Irattai Thiruppathy

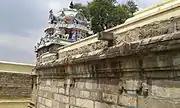
The vimana, the roof of the Devapiran sanctum

The temples are part of a regional legend of twin temples and are mentioned in both the "Brahmanda Purana" and the "Padma Purana" (under the name "Kedara Nilaya"). The legend tells of a sage named Suprabha who wanted to perform a penance. In his search for land, he ploughed at this place, and found a balance ("tola") and a bow ("vil"). When he lifted them up, they turned into a human couple. The couple had once been cursed by Kubera for insulting him. Since the bow and balance were returned to their original form, the place is called "Tolavillimangalam".